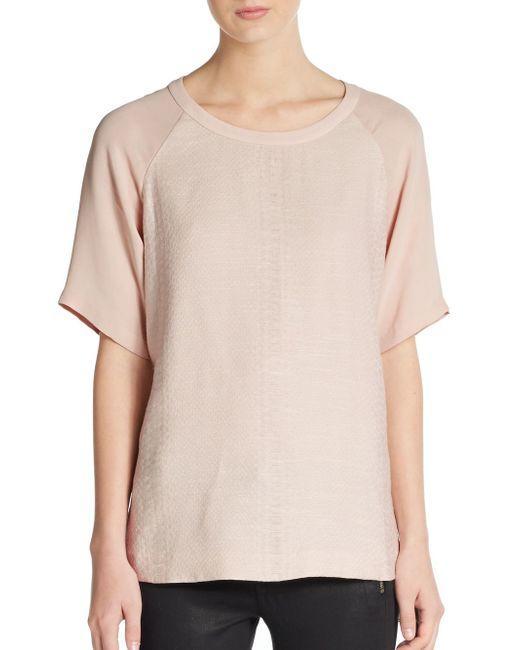
Damen beige Kurzarm Rundhals T-Shirt